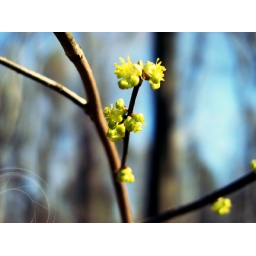
little yellow flowers in early spring